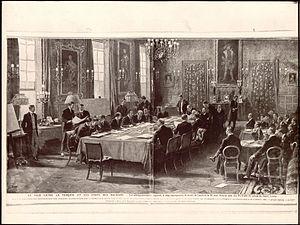
1913 est une année commune commençant un mercredi.